History of Xinjiang

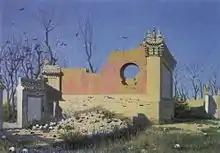
Ruins of the Theater of Chuguchak after the Dungan Revolt (1862–1877), painting by Vasily Vereshchagin.

Yakub Beg ruled Kashgaria at the height of the Great Game era when the British, Russian, and Manchu Qing empires were all vying for Central Asia. Kashgaria extended from the capital Kashgar in south-western Xinjiang to Ürümqi, Turfan, and Hami in central and eastern Xinjiang more than a thousand kilometers to the north-east, including a majority of what was known at the time as Chinese Turkestan or East Turkestan.